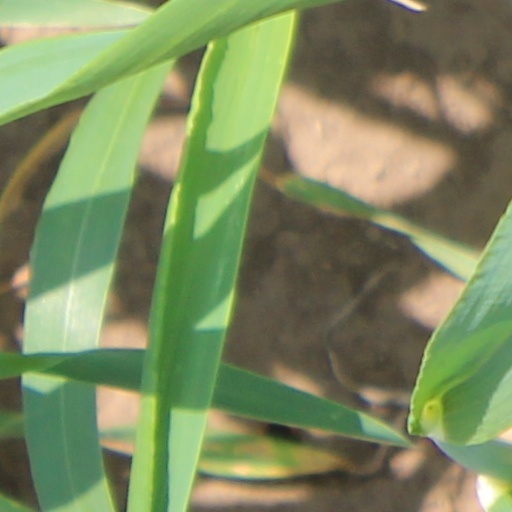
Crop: wheat